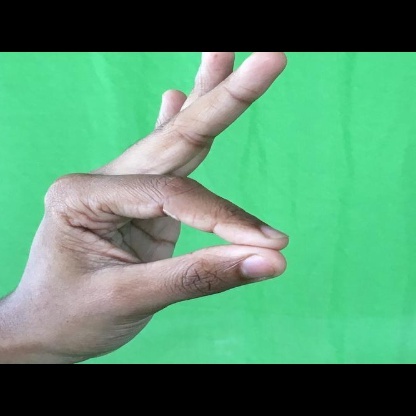
Mudra: Hamsasyam